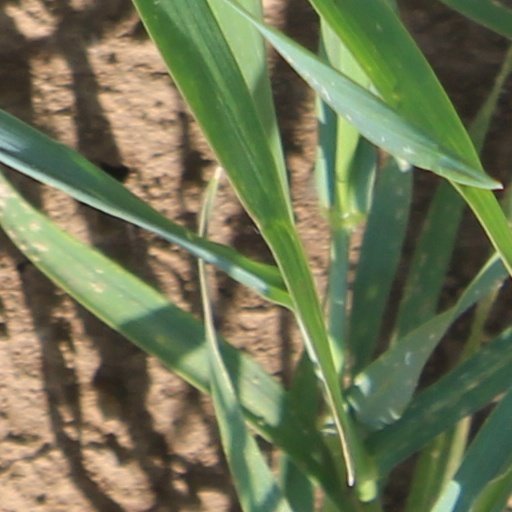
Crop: wheat